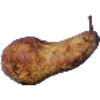
Label: Pear Abate 1